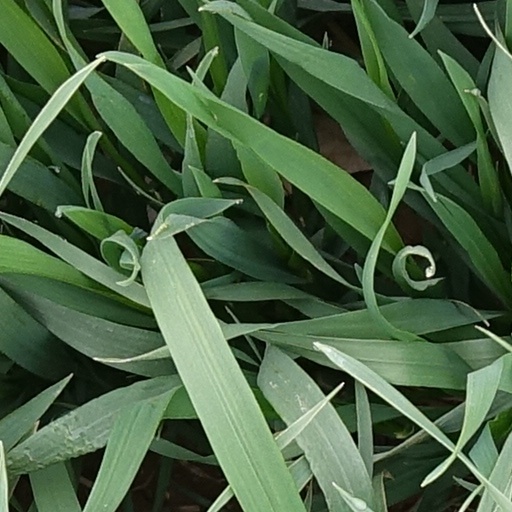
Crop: wheat